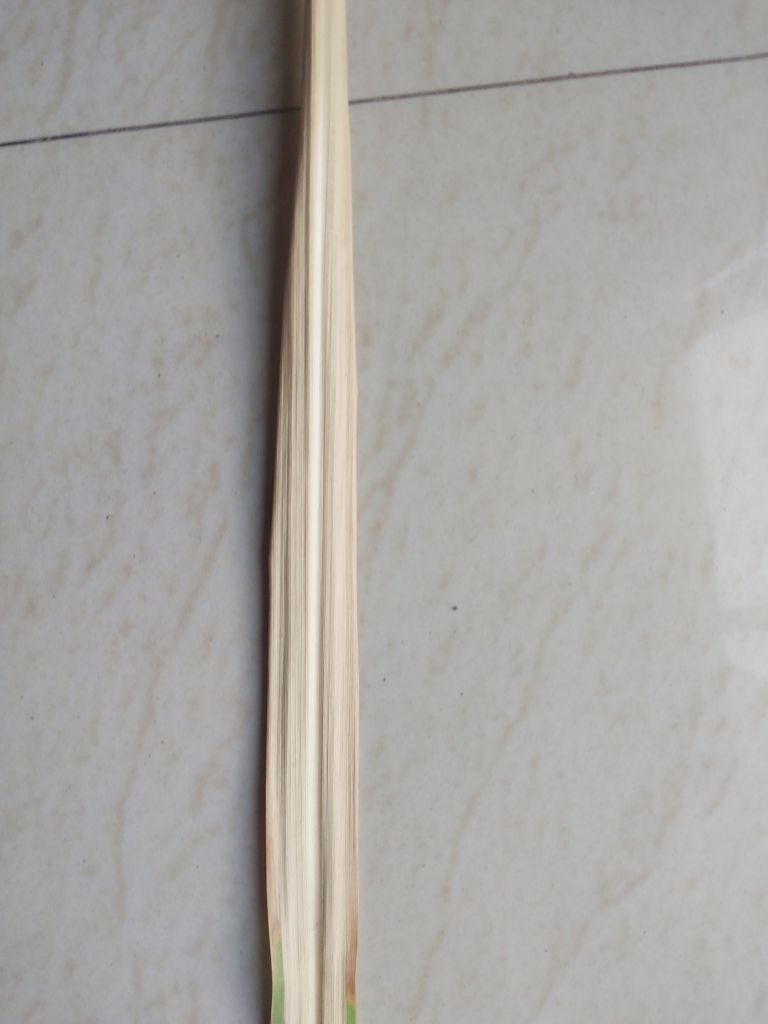
Label: Brown Spot